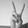
ASL letter: V